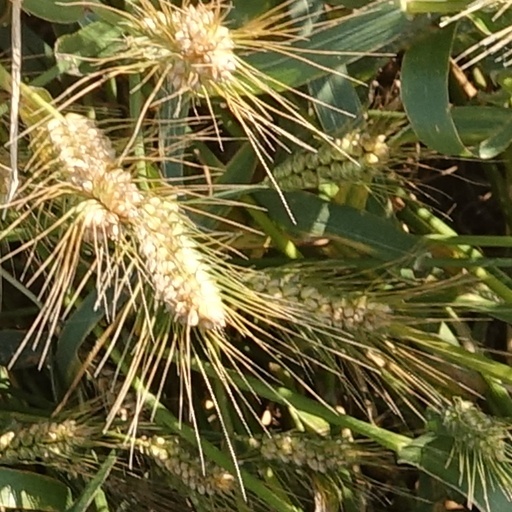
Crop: wheat